Srebrenica

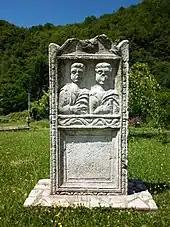
Roman tombstone, excavated close to Sase Monastery

Illyrians inhabited Srebrenica and mined the silver in a nearby mine. Silver was also the main reason behind the Roman invasion of the area.